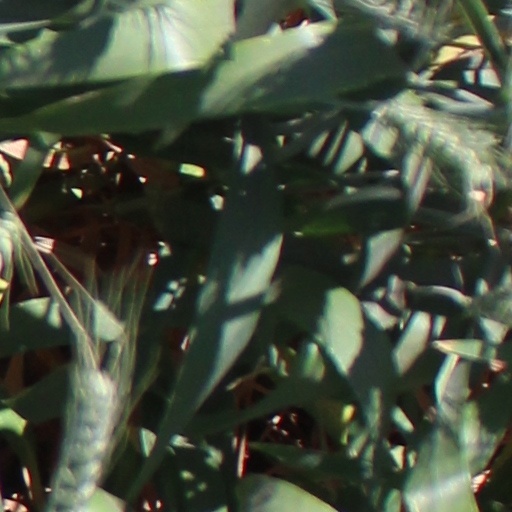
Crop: wheat